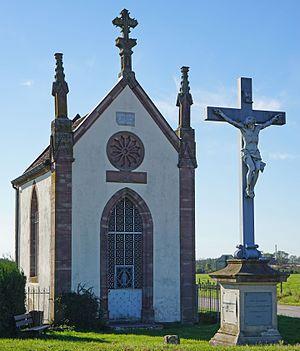
Chapelle Notre-Dame-d'Espérance de Corbenay.
La liste des chapelles de Haute-Saône présente les chapelles situées sur le territoire des communes du département français de Haute-Saône. Il est fait état des diverses protections dont elles peuvent bénéficier et, notamment, les inscriptions et classements au titre des monuments historiques.
Corbenay est une commune française située dans le département de la Haute-Saône, en région Bourgogne-Franche-Comté.